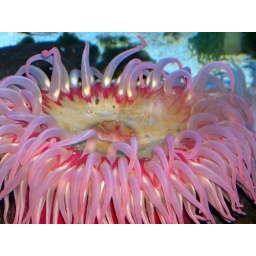
these looked white in the dark tank, but with the night vision you can clearly see the pink